Buddhist devotion

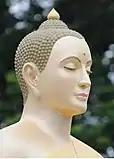
Head of a Buddha statue

The term "devotion "in the context of Buddhism is defined by Sri Lankan scholar Indumathie Karunaratna as "the fact or quality of being devoted to religious observances or a solemn dedication to an object or a person". It is covered in the Pali language by terms such as "pema" (affection), "saddhā" (faith or belief), "pasāda" (serene confidence), "bhatti" (faith) and "gārava" (respect). "Pema" is often used in the initial attraction a student feels for his spiritual teacher; "saddhā" is deeper, although still considered an initial step on the spiritual path. "Saddhā" and "gārava" might inspire a layperson to ordain as a monk, whereas "saddhā" and "pema" may help a devotee to attain a good afterlife destination. "Bhatti" in early Buddhism has the meaning of 'faithful adherence to the [Buddhist] religion', but in later texts, it develops the meaning of an advanced form of devotion.